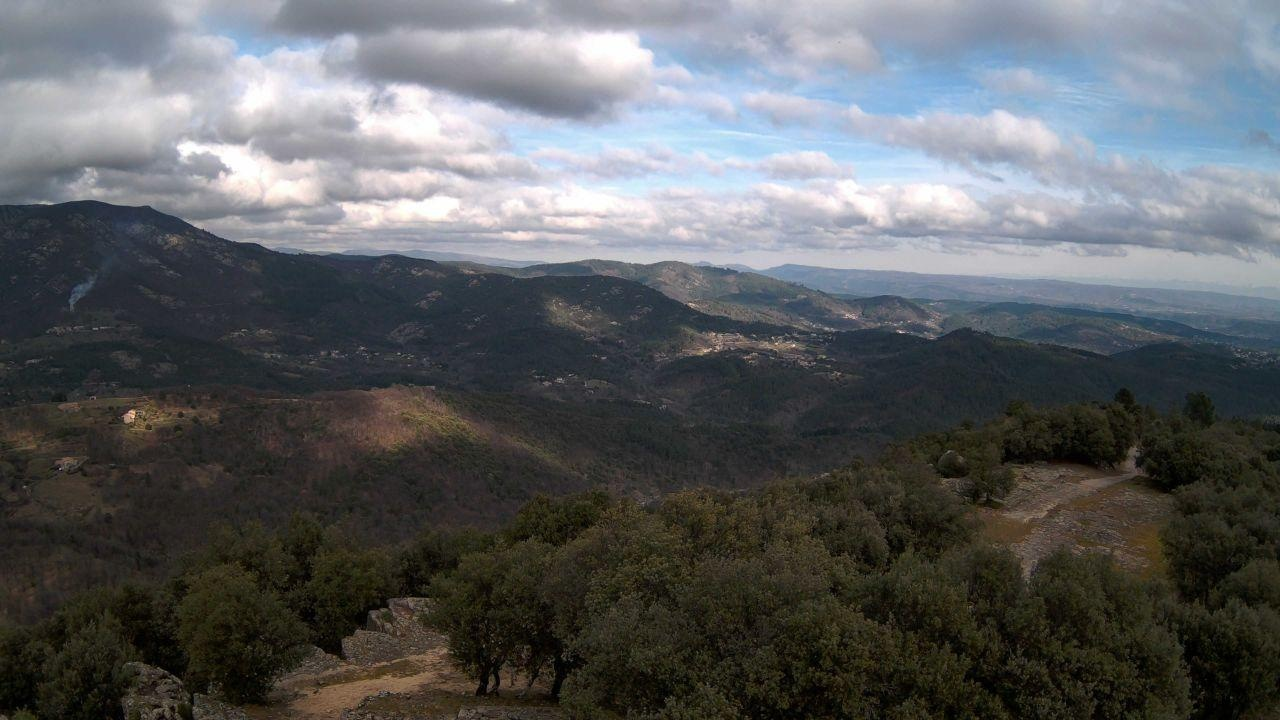
Fire: no
Smoke: yes